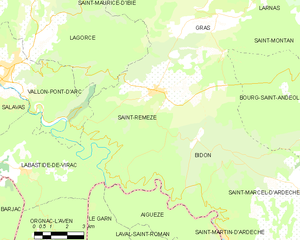
Carte des communes françaises: Saint-Remèze
Saint-Remèze est une commune française, située dans le département de l'Ardèche en région Auvergne-Rhône-Alpes.